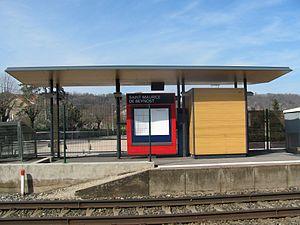
Vue sud de la gare de Saint-Maurice-de-Beynost, Ain, Rhône-Alpes, France.
Saint-Maurice-de-Beynost est une commune française, située dans le département de l'Ain en région Auvergne-Rhône-Alpes, à environ 14 km de Lyon dont elle fait partie de l'unité urbaine. Elle appartient également à la région naturelle de la Côtière.
La gare de Saint-Maurice-de-Beynost est une gare ferroviaire française de la Ligne de Lyon-Perrache à Genève, située sur le territoire de la commune de Saint-Maurice-de-Beynost dans le département de l'Ain en région Auvergne-Rhône-Alpes.